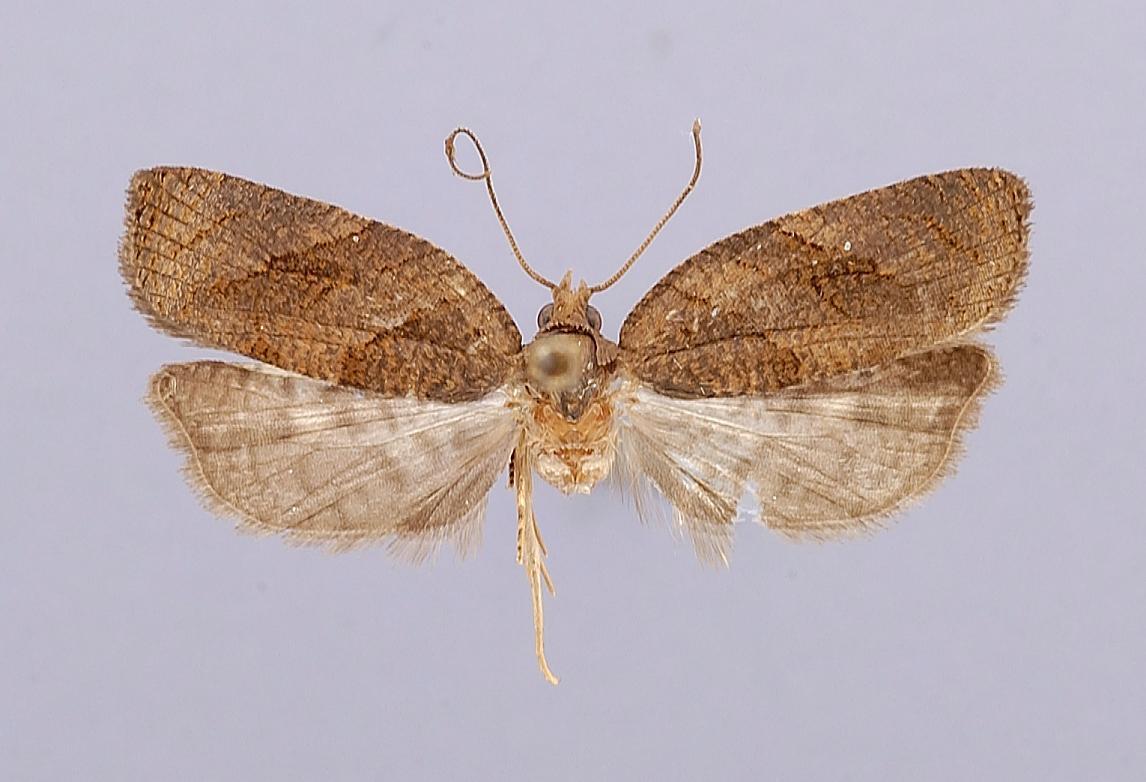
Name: Dichelopa canitia
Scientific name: Dichelopa canitia Clarke, 1986
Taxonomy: Animalia, Arthropoda, Insecta, Lepidoptera, Tortricidae
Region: J. Clarke
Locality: Nuku Hiva, Tapuaooa, Marquesas Islands, French Polynesia, France
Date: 30 Jan 1968